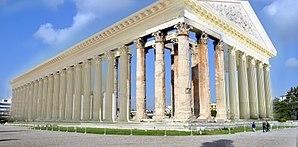
Aspect probable de l'Olympieion dans son état de 129 après J.C., intégrant les colonnes et les fragments de l'entablement subsistants.
L’Olympiéion, ou temple de Zeus olympien, est situé au pied de l’Acropole d'Athènes. C’est un temple très vaste, d’ordre corinthien, dont il reste aujourd’hui 15 colonnes. Sa construction débuta au VIᵉ siècle av. J.-C., et fut achevée par Hadrien en 131.